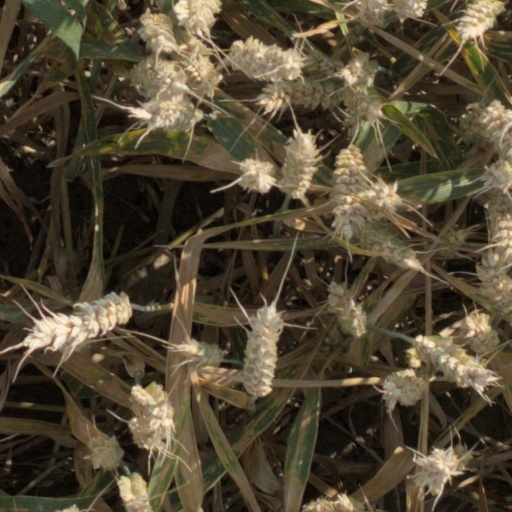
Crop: wheat